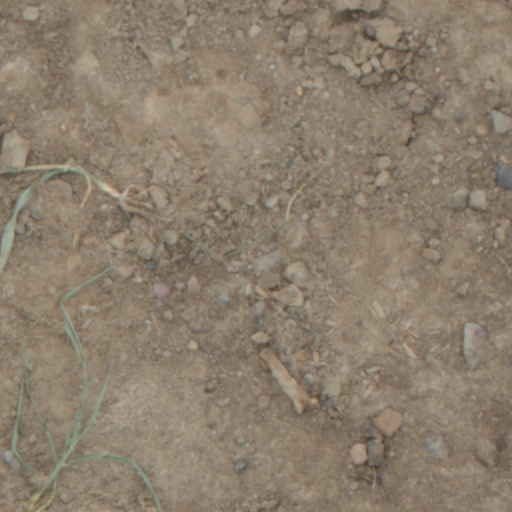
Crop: wheat